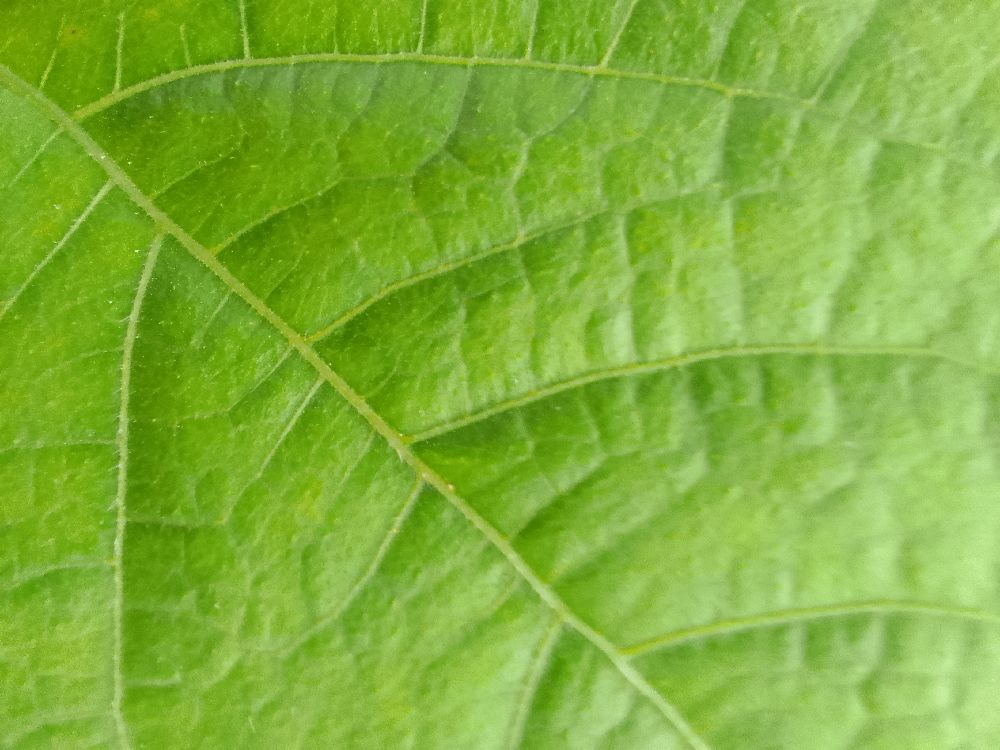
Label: healthy